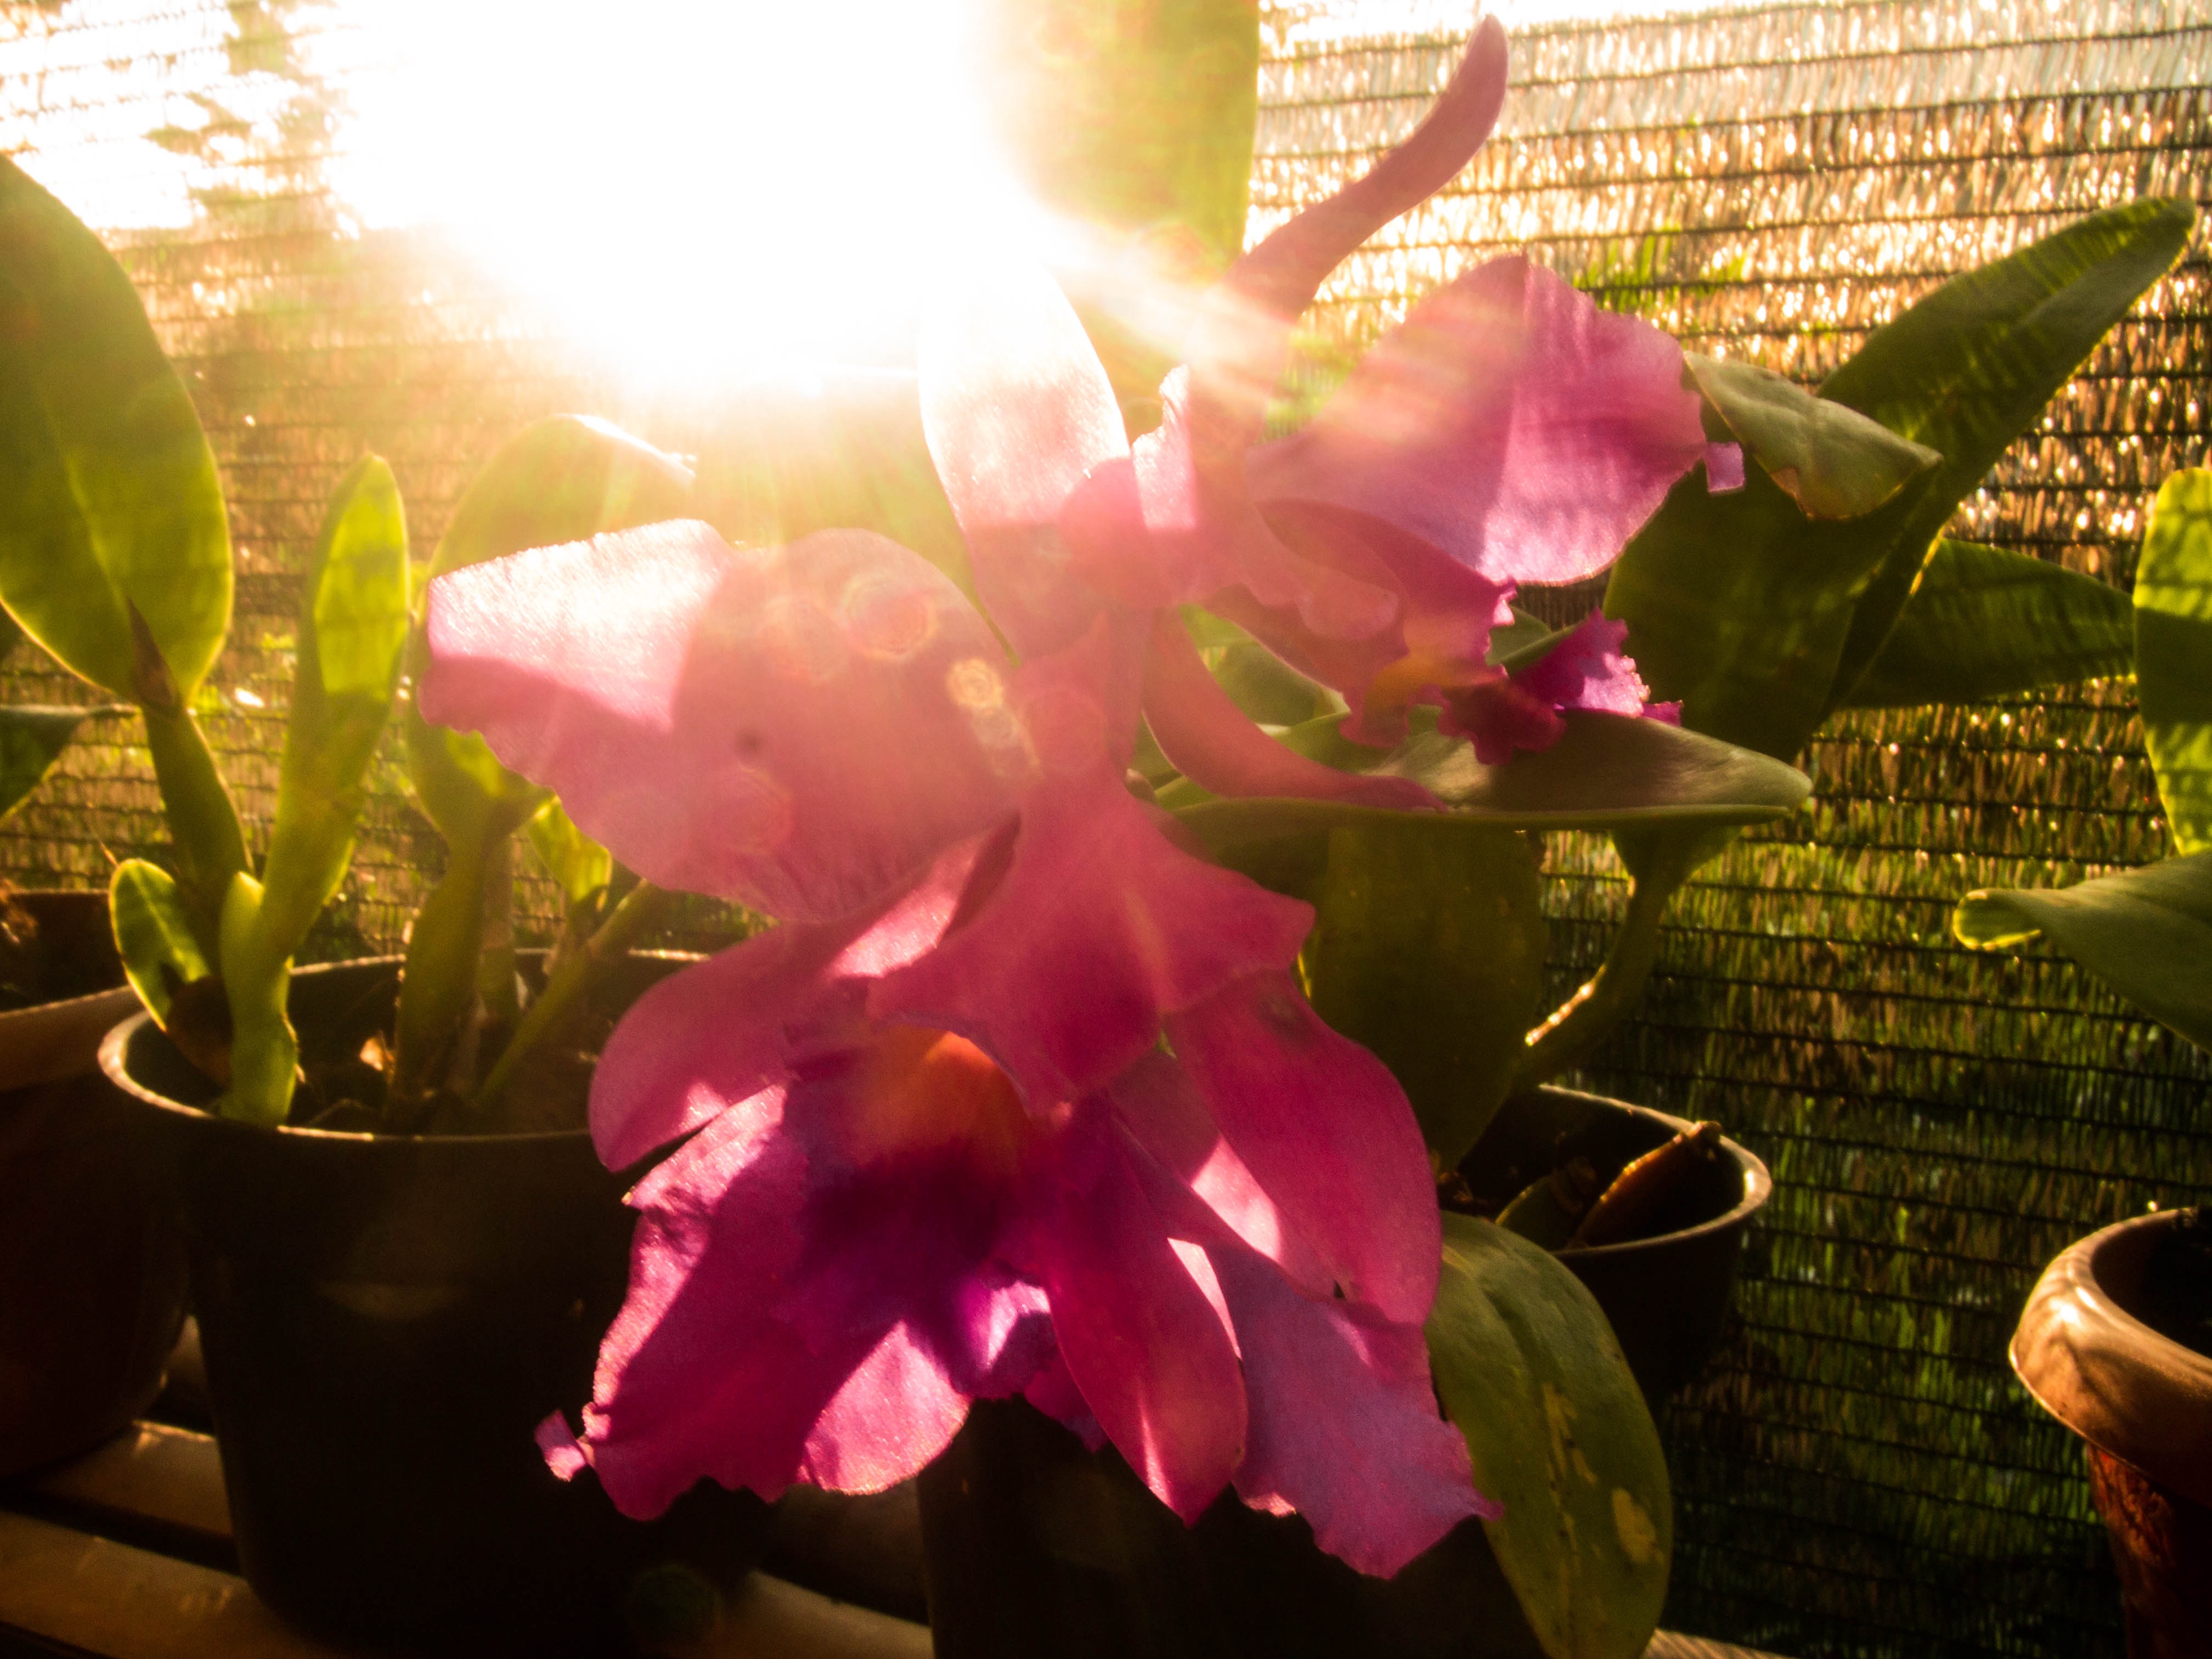
plant, leaf, flower, petal, color, botany, flora, floristry, flowering plant, land plant